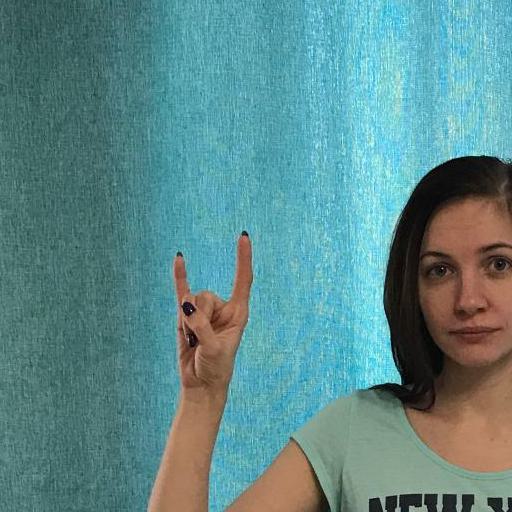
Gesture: rock